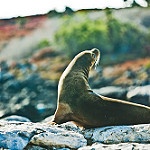
Label: sea